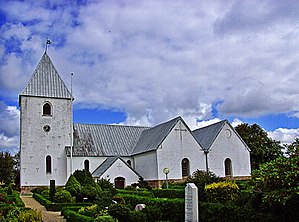
Ny Sogn Kirke
Ny Sogn Kirke
fra syd
Ny Kirke er en kirke i Kloster mellem Stadil Fjord og Ringkøbing Fjord. Den er opført ca. 1225 af mursten med både romanske og gotiske træk og hører til blandt de største landsbykirker i Danmark. Omkring 1450 blev den udvidet med dobbelte korsarme i nord og syd.